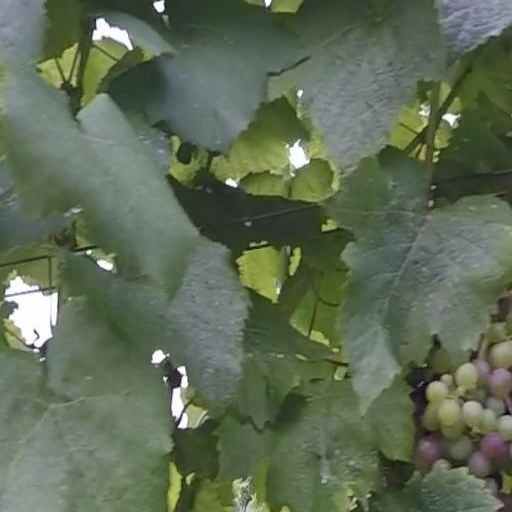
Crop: grape